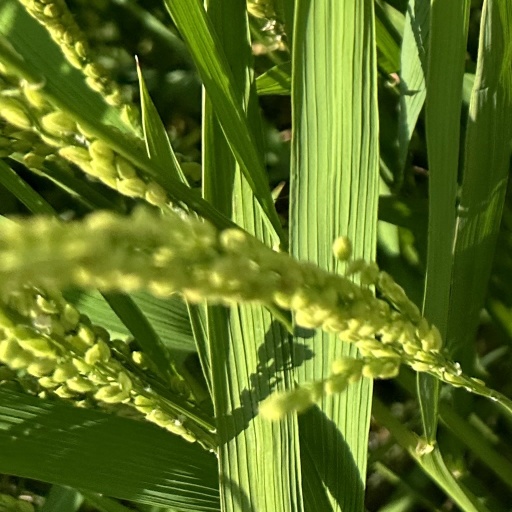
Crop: rice